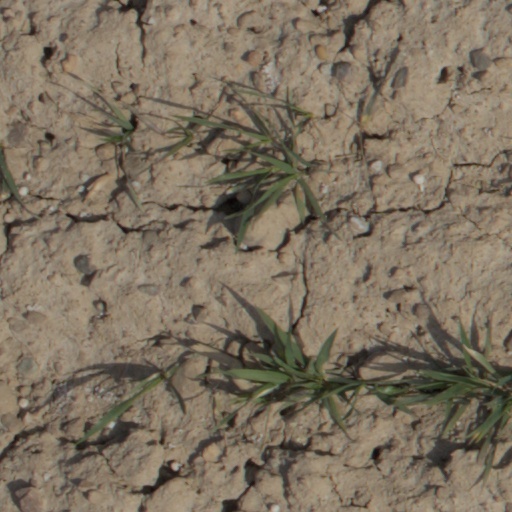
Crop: wheat